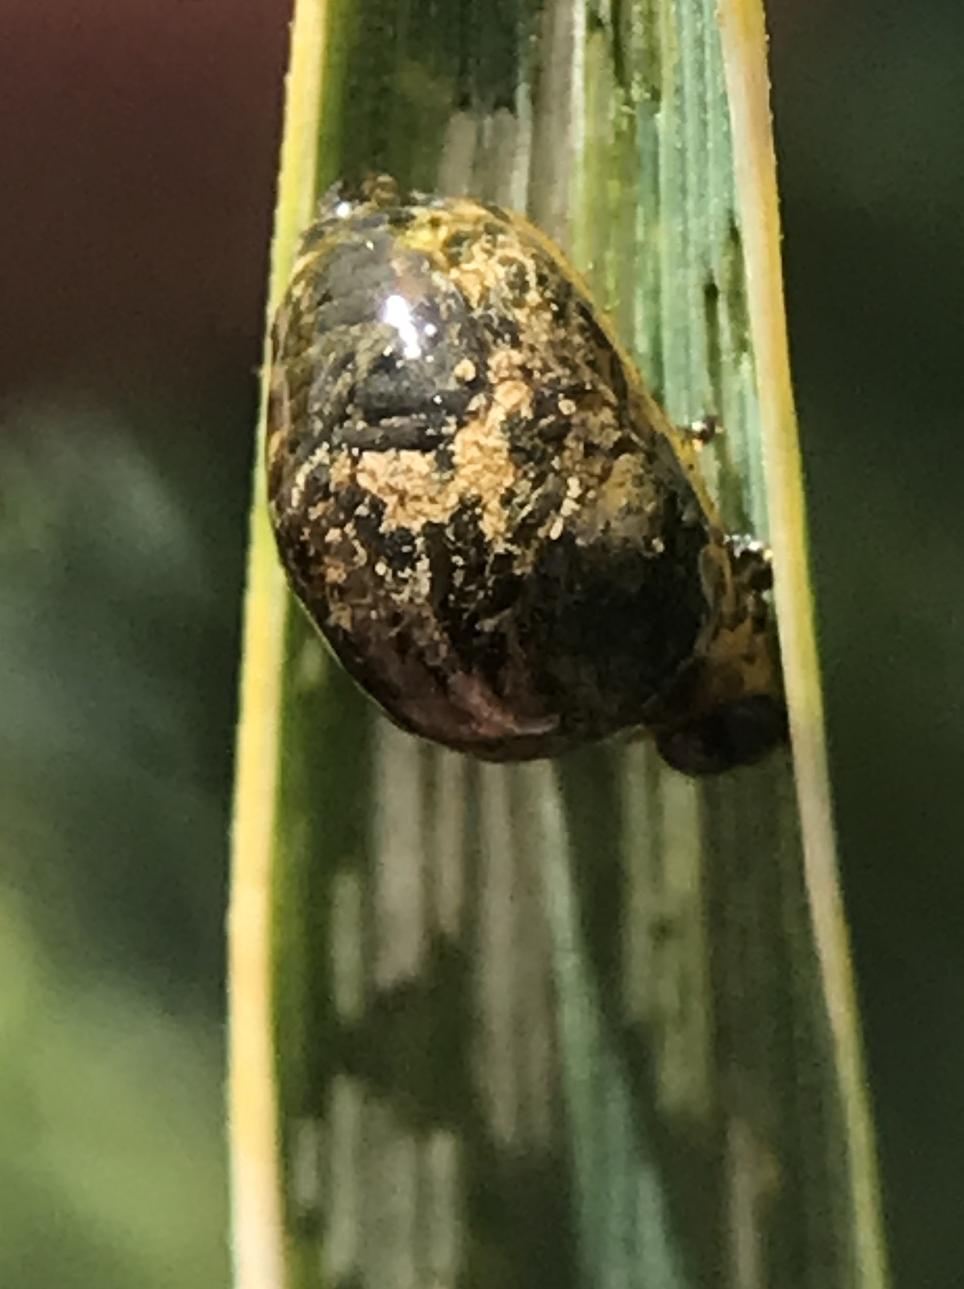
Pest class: cereal_leaf_beetle